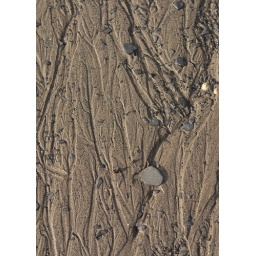
Pretty patterns formed by water running down the beach.